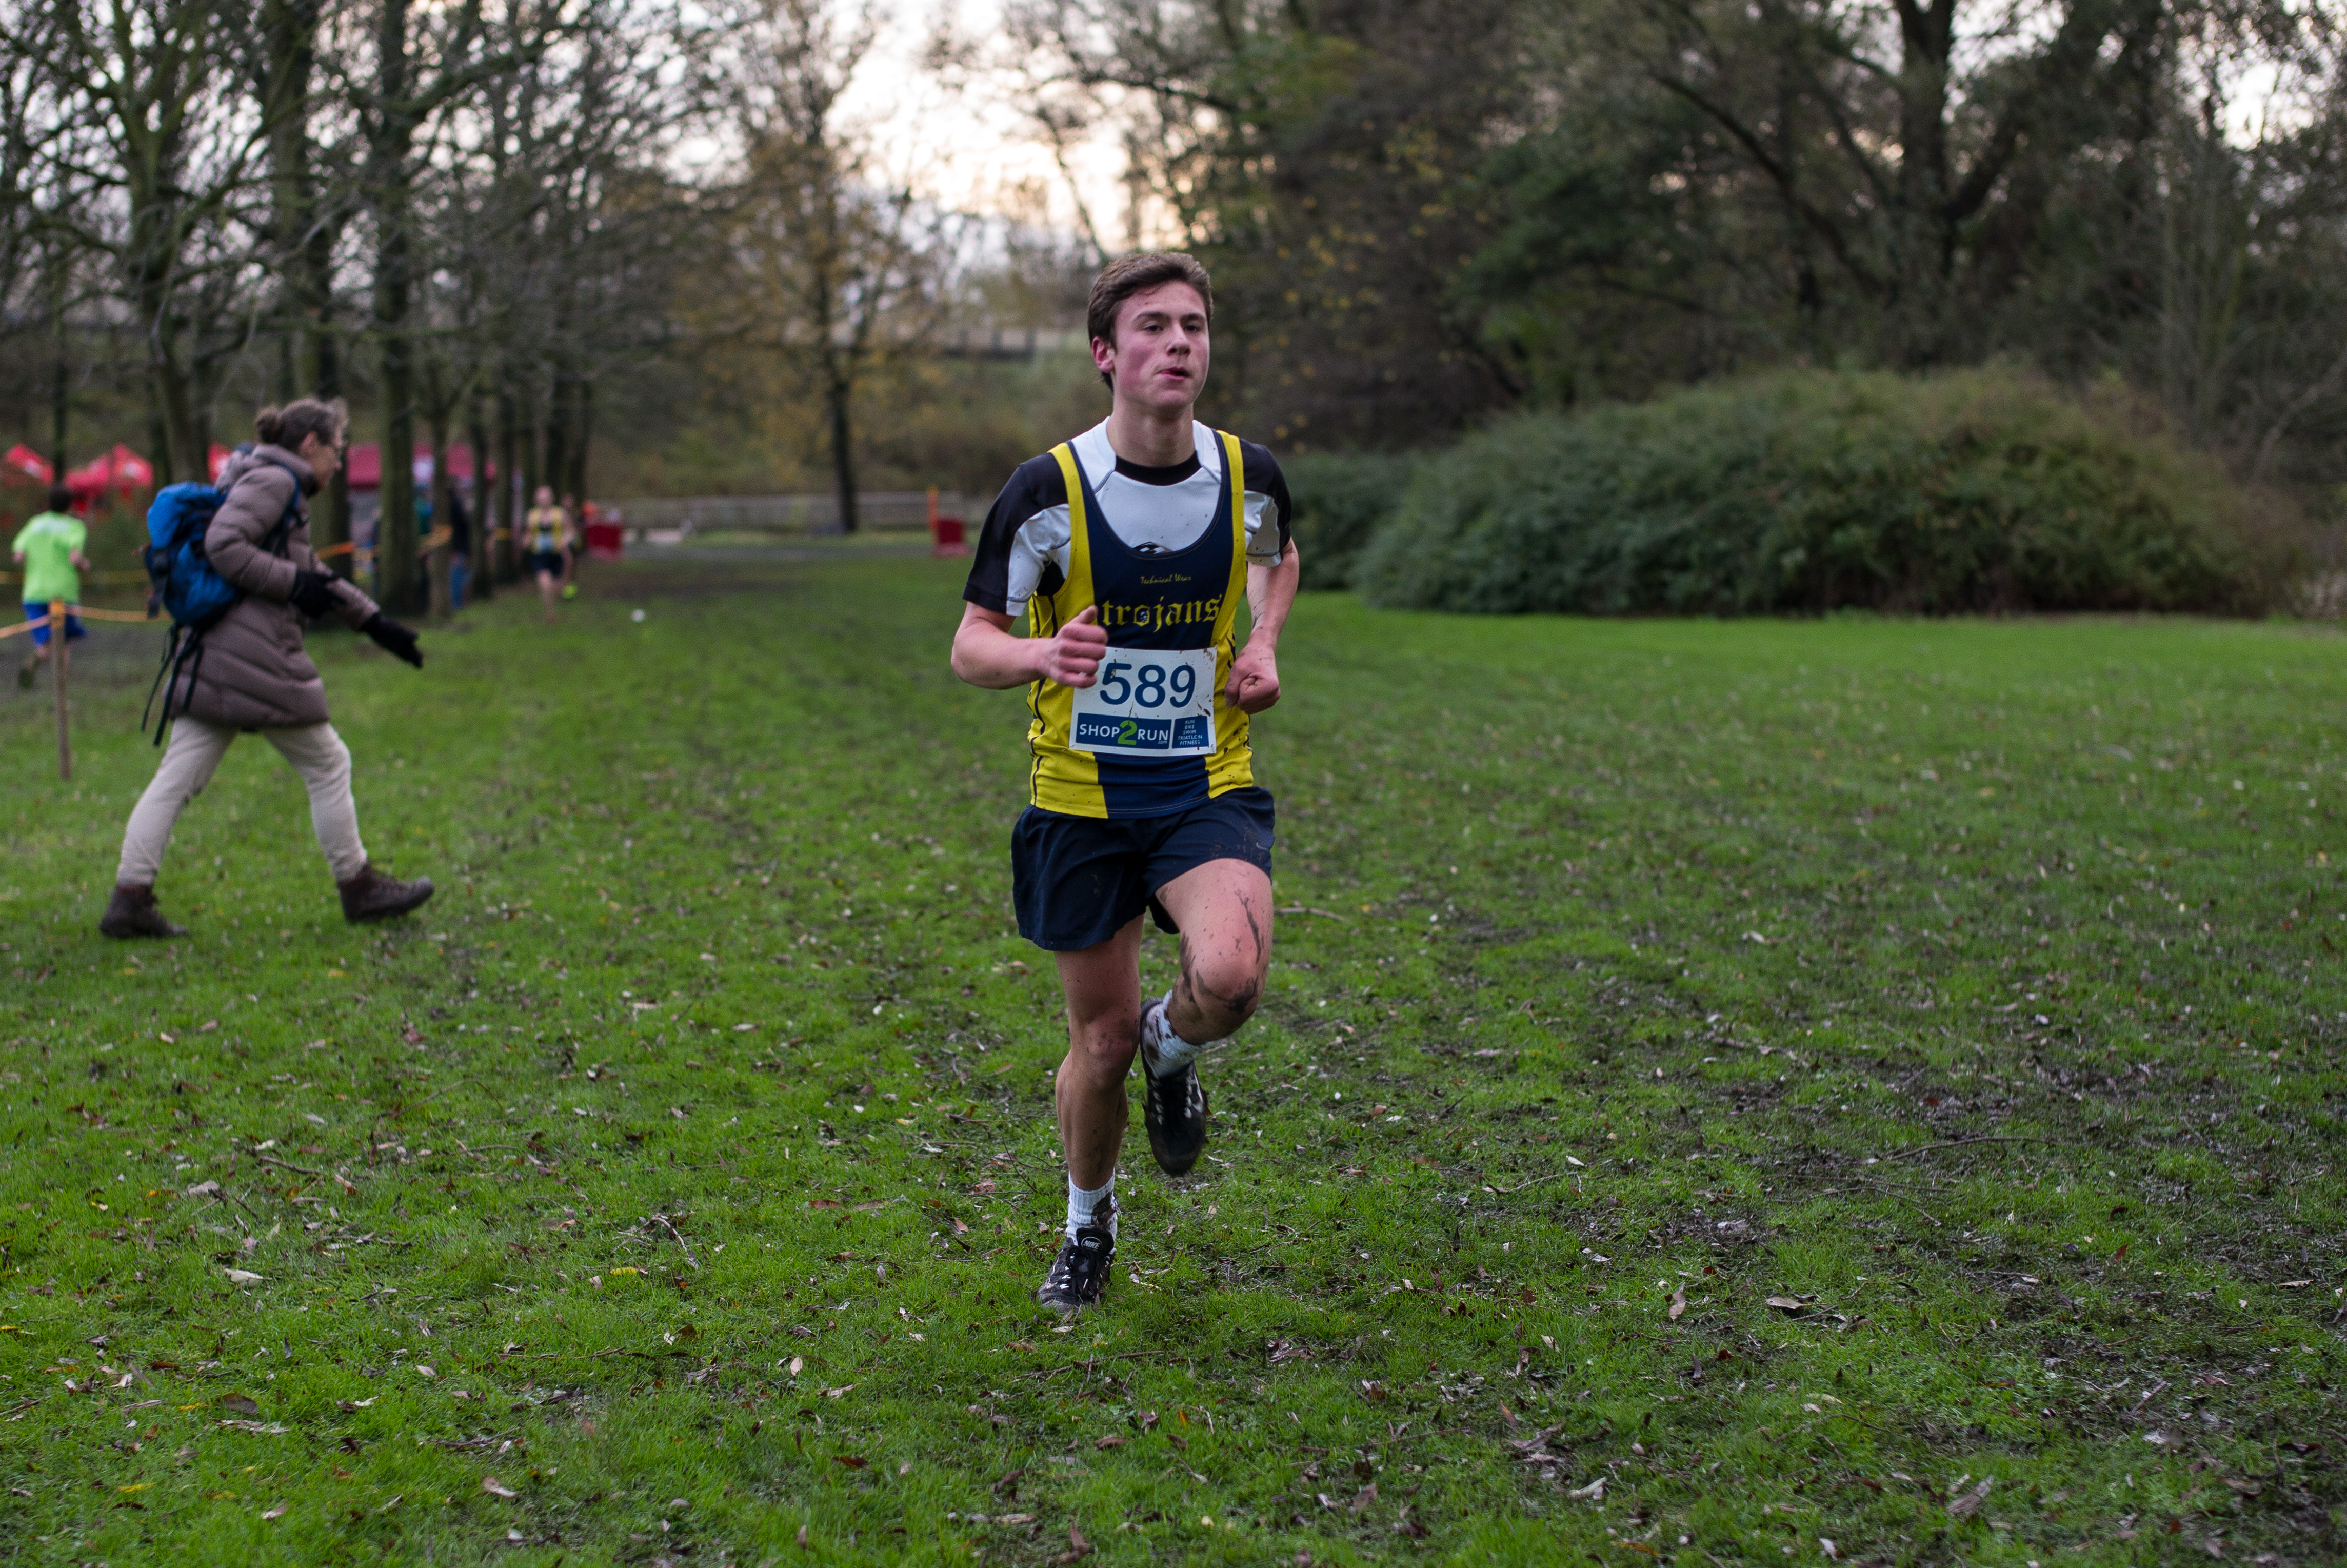
person, trail, running, recreation, race, sports, endurance, athletics, physical exercise, outdoor recreation, human action, endurance sports, ultramarathon, duathlon, long distance running, cross country running, cross country cycling